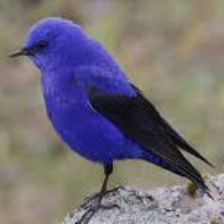
Species: GRANDALA
Scientific name: GRANDALA COELICOLOR